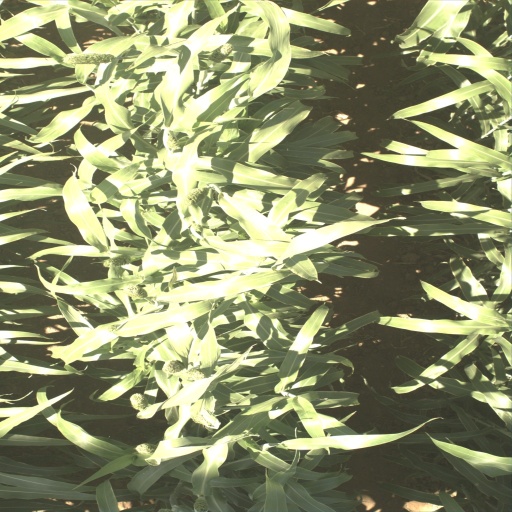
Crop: sorghum